Tino Fiumara

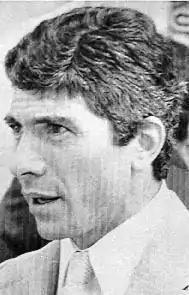
Fiumara in an FBI surveillance photo

Tino "T" Fiumara (August 11, 1941 – September 16, 2010), also known as "The Greek," was a major figure in the Genovese crime family and was acting boss. Since the 1980s, he had been the leader of the Genovese New Jersey faction in northern New Jersey. After his final release from prison Fiumara lived on Long Island.